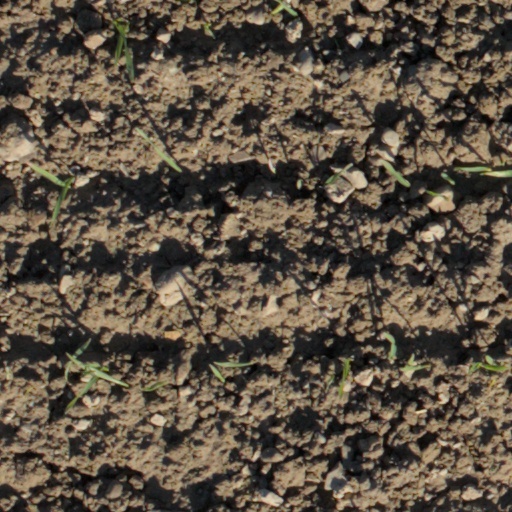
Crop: wheat